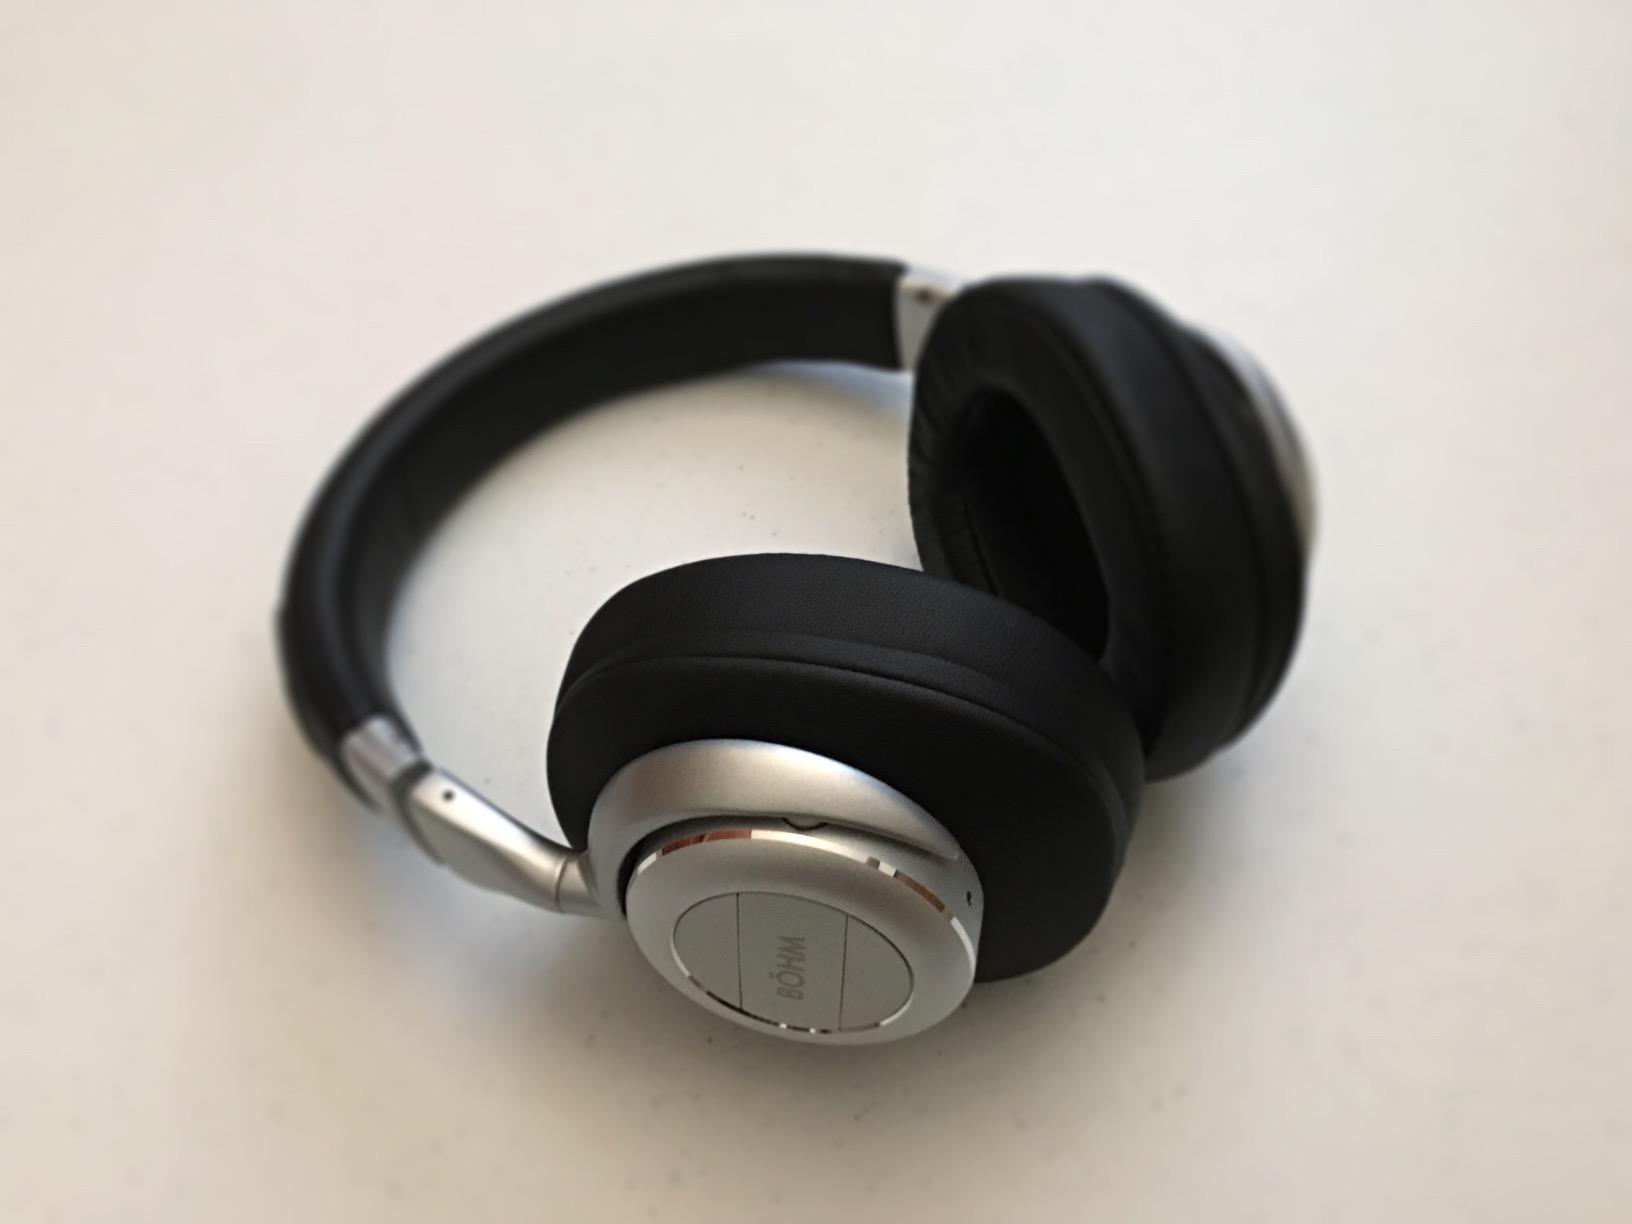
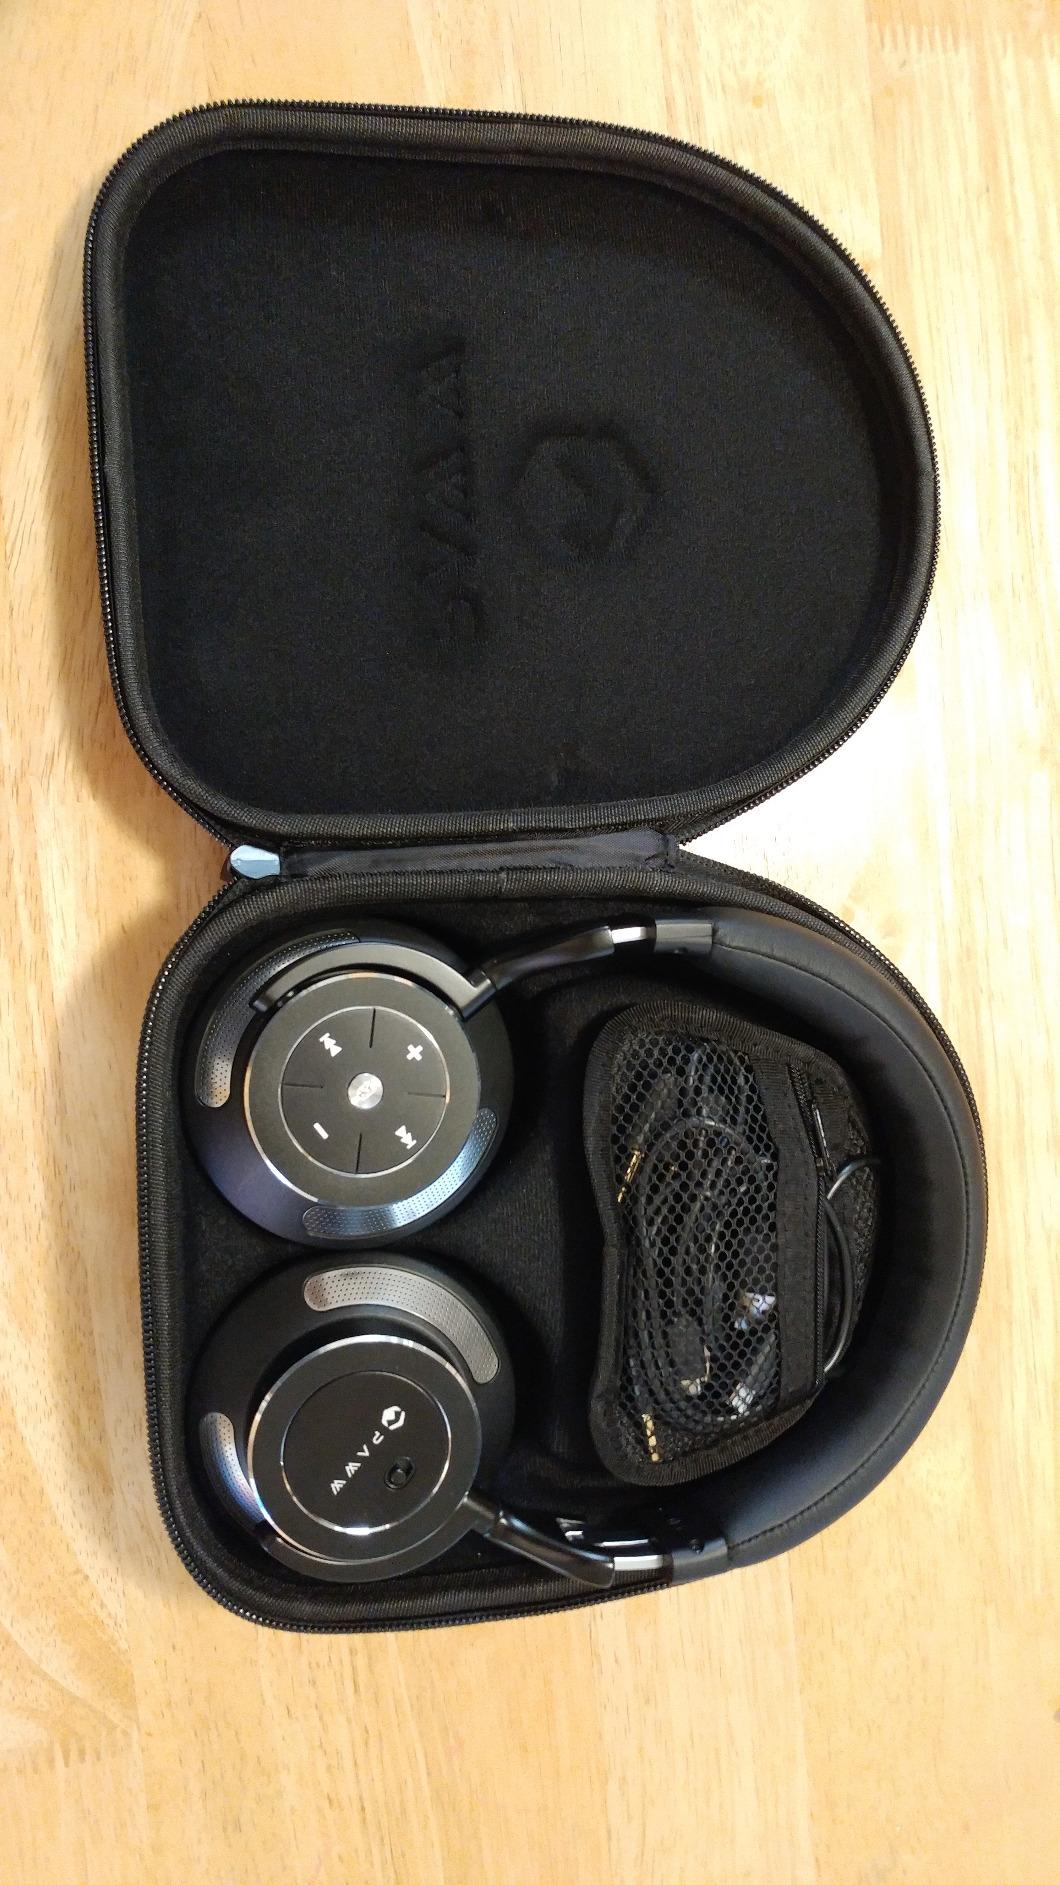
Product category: headphones
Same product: no